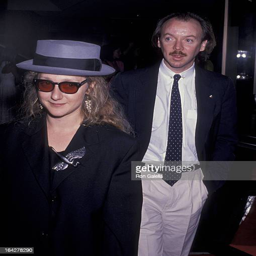
actors attend the premiere of